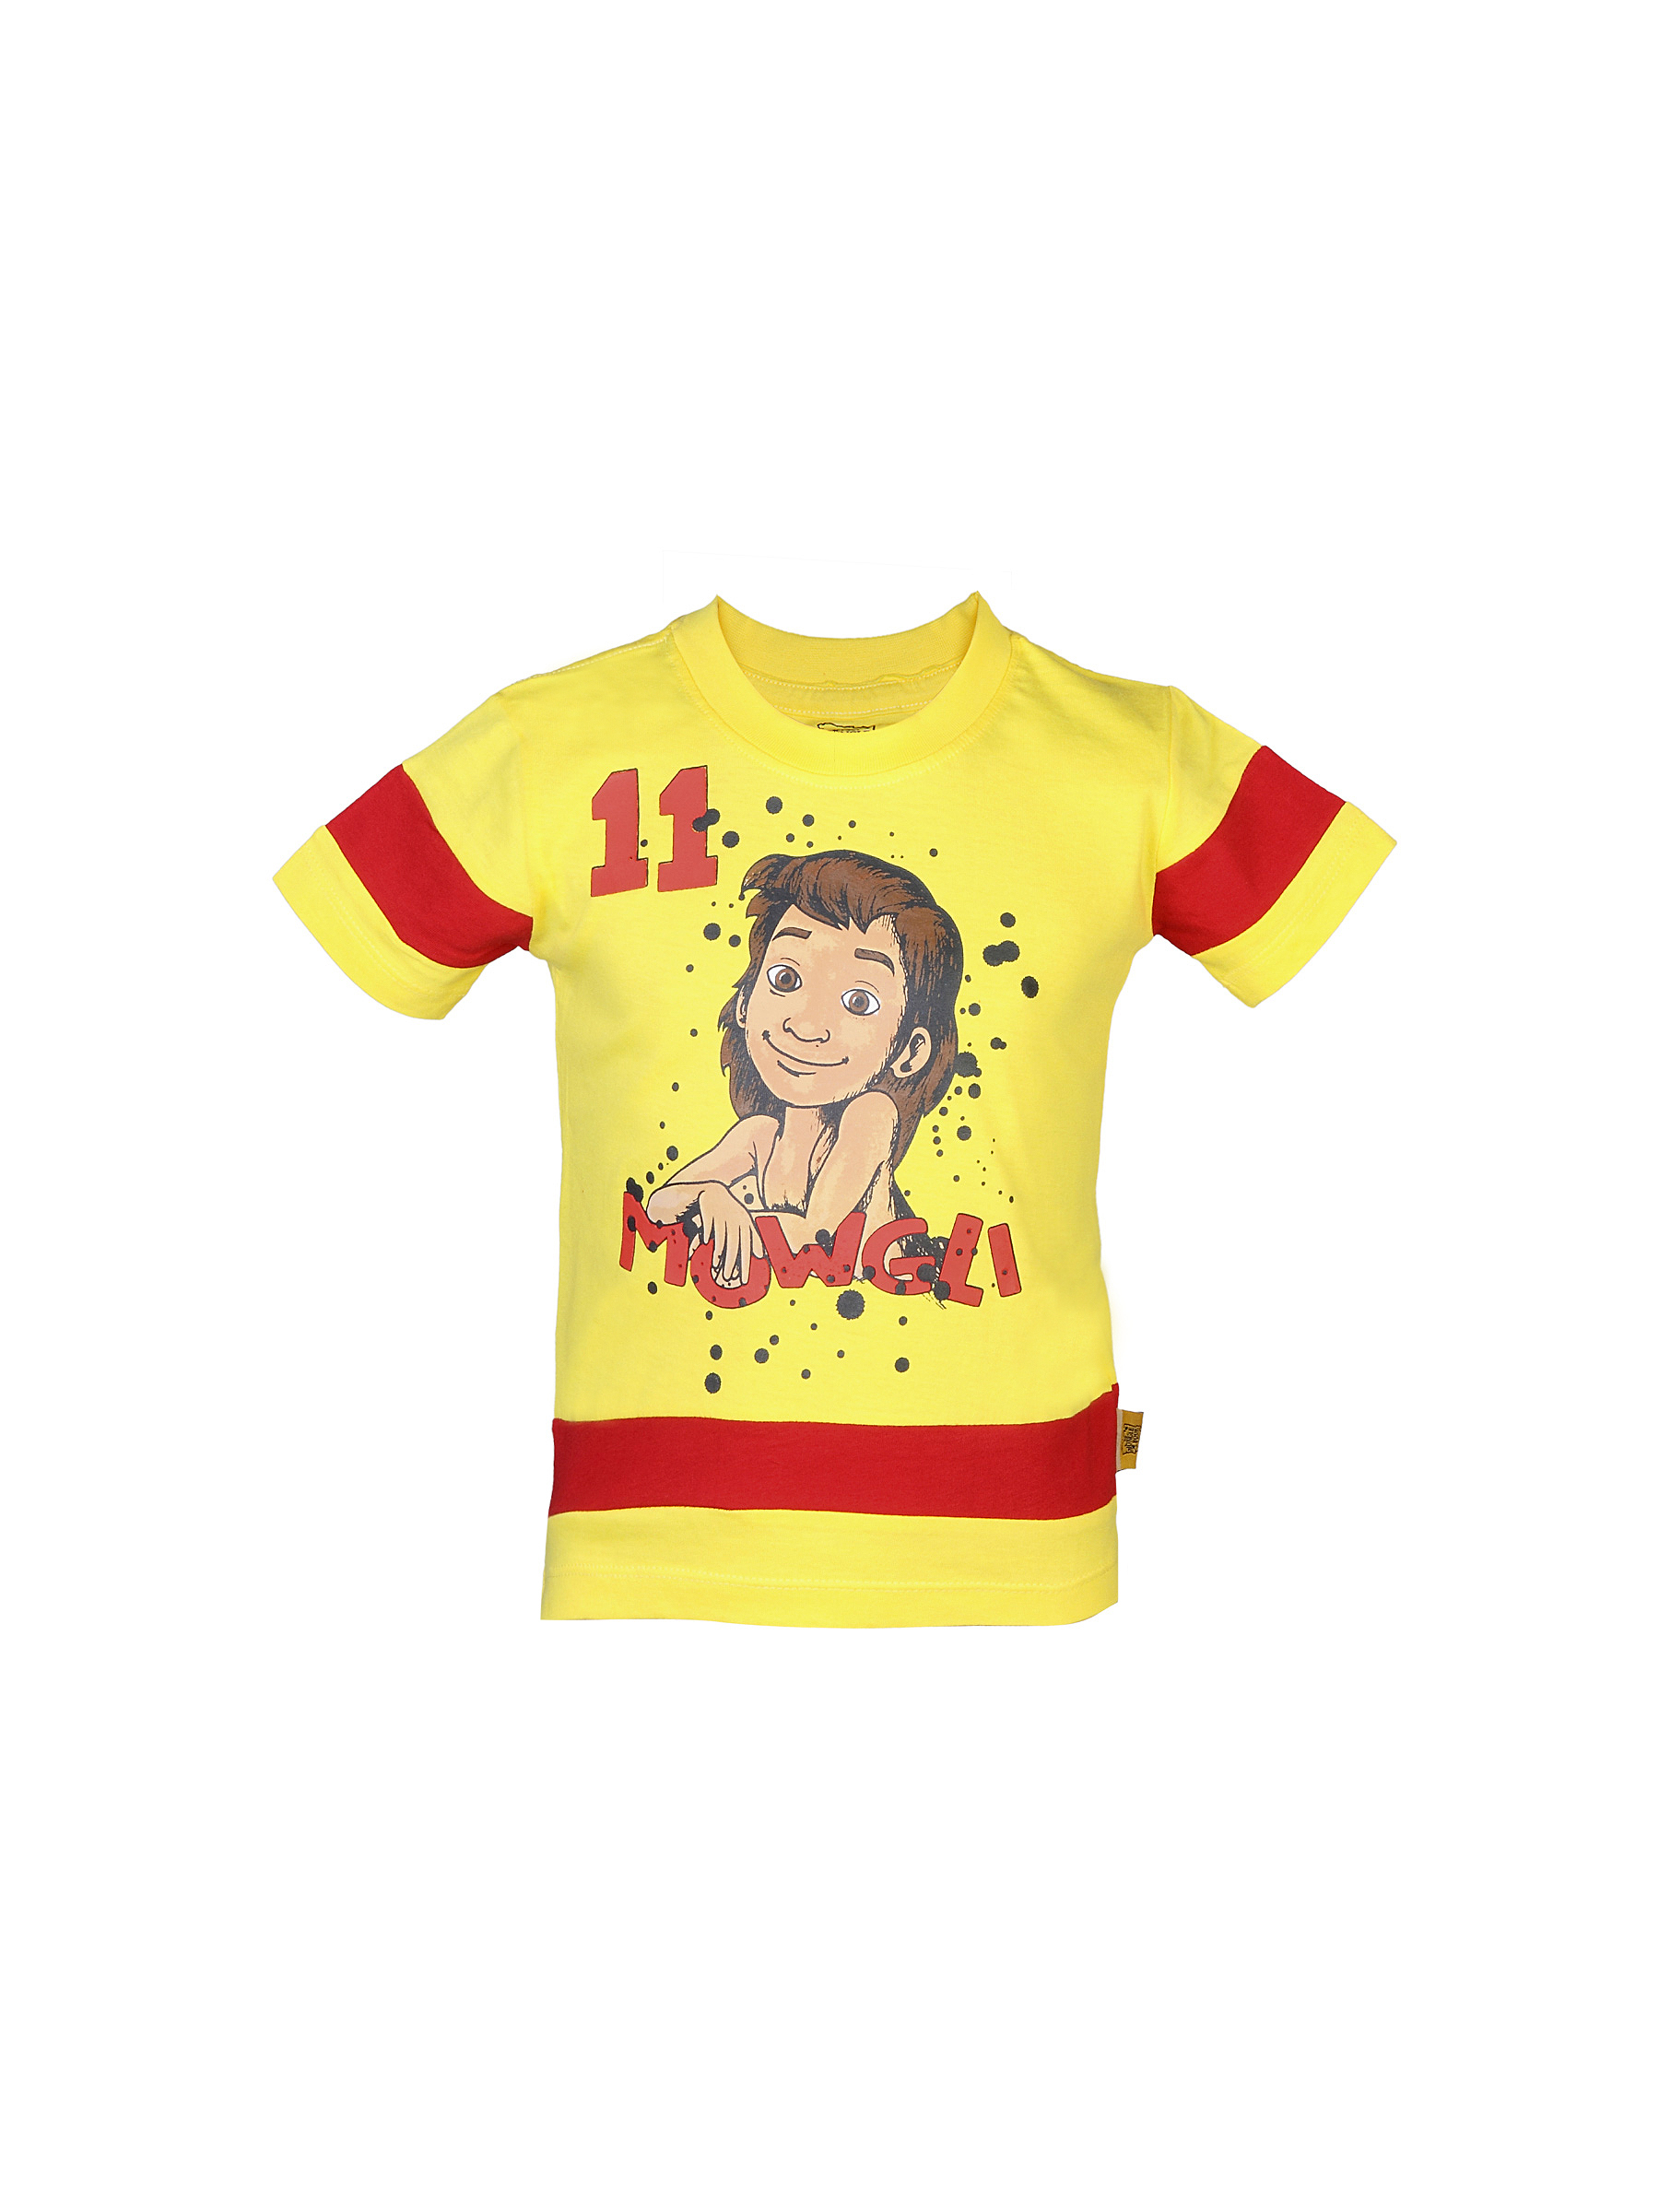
Jungle Book Boys Mowgali Yellow T-shirt
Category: Apparel / Topwear / Tshirts
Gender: Boys
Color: Yellow
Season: Summer 2012
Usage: Casual